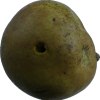
Label: pear